Floating island (dessert)

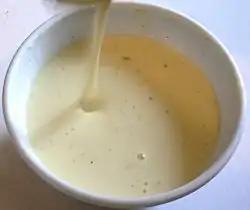
"Crème anglaise", the base of floating island

Floating island typically consists of a meringue served floating on a light custard sauce. Some variations invert this by using a thicker sauce served on top of the meringue instead.